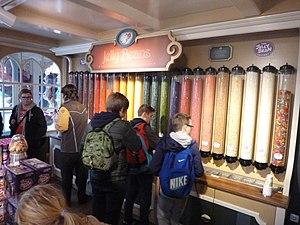
Magasin ""Verleiding"" de la Game Gallery"